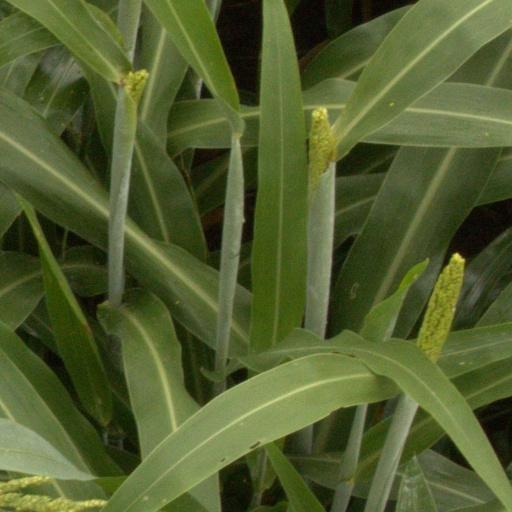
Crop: sorghum